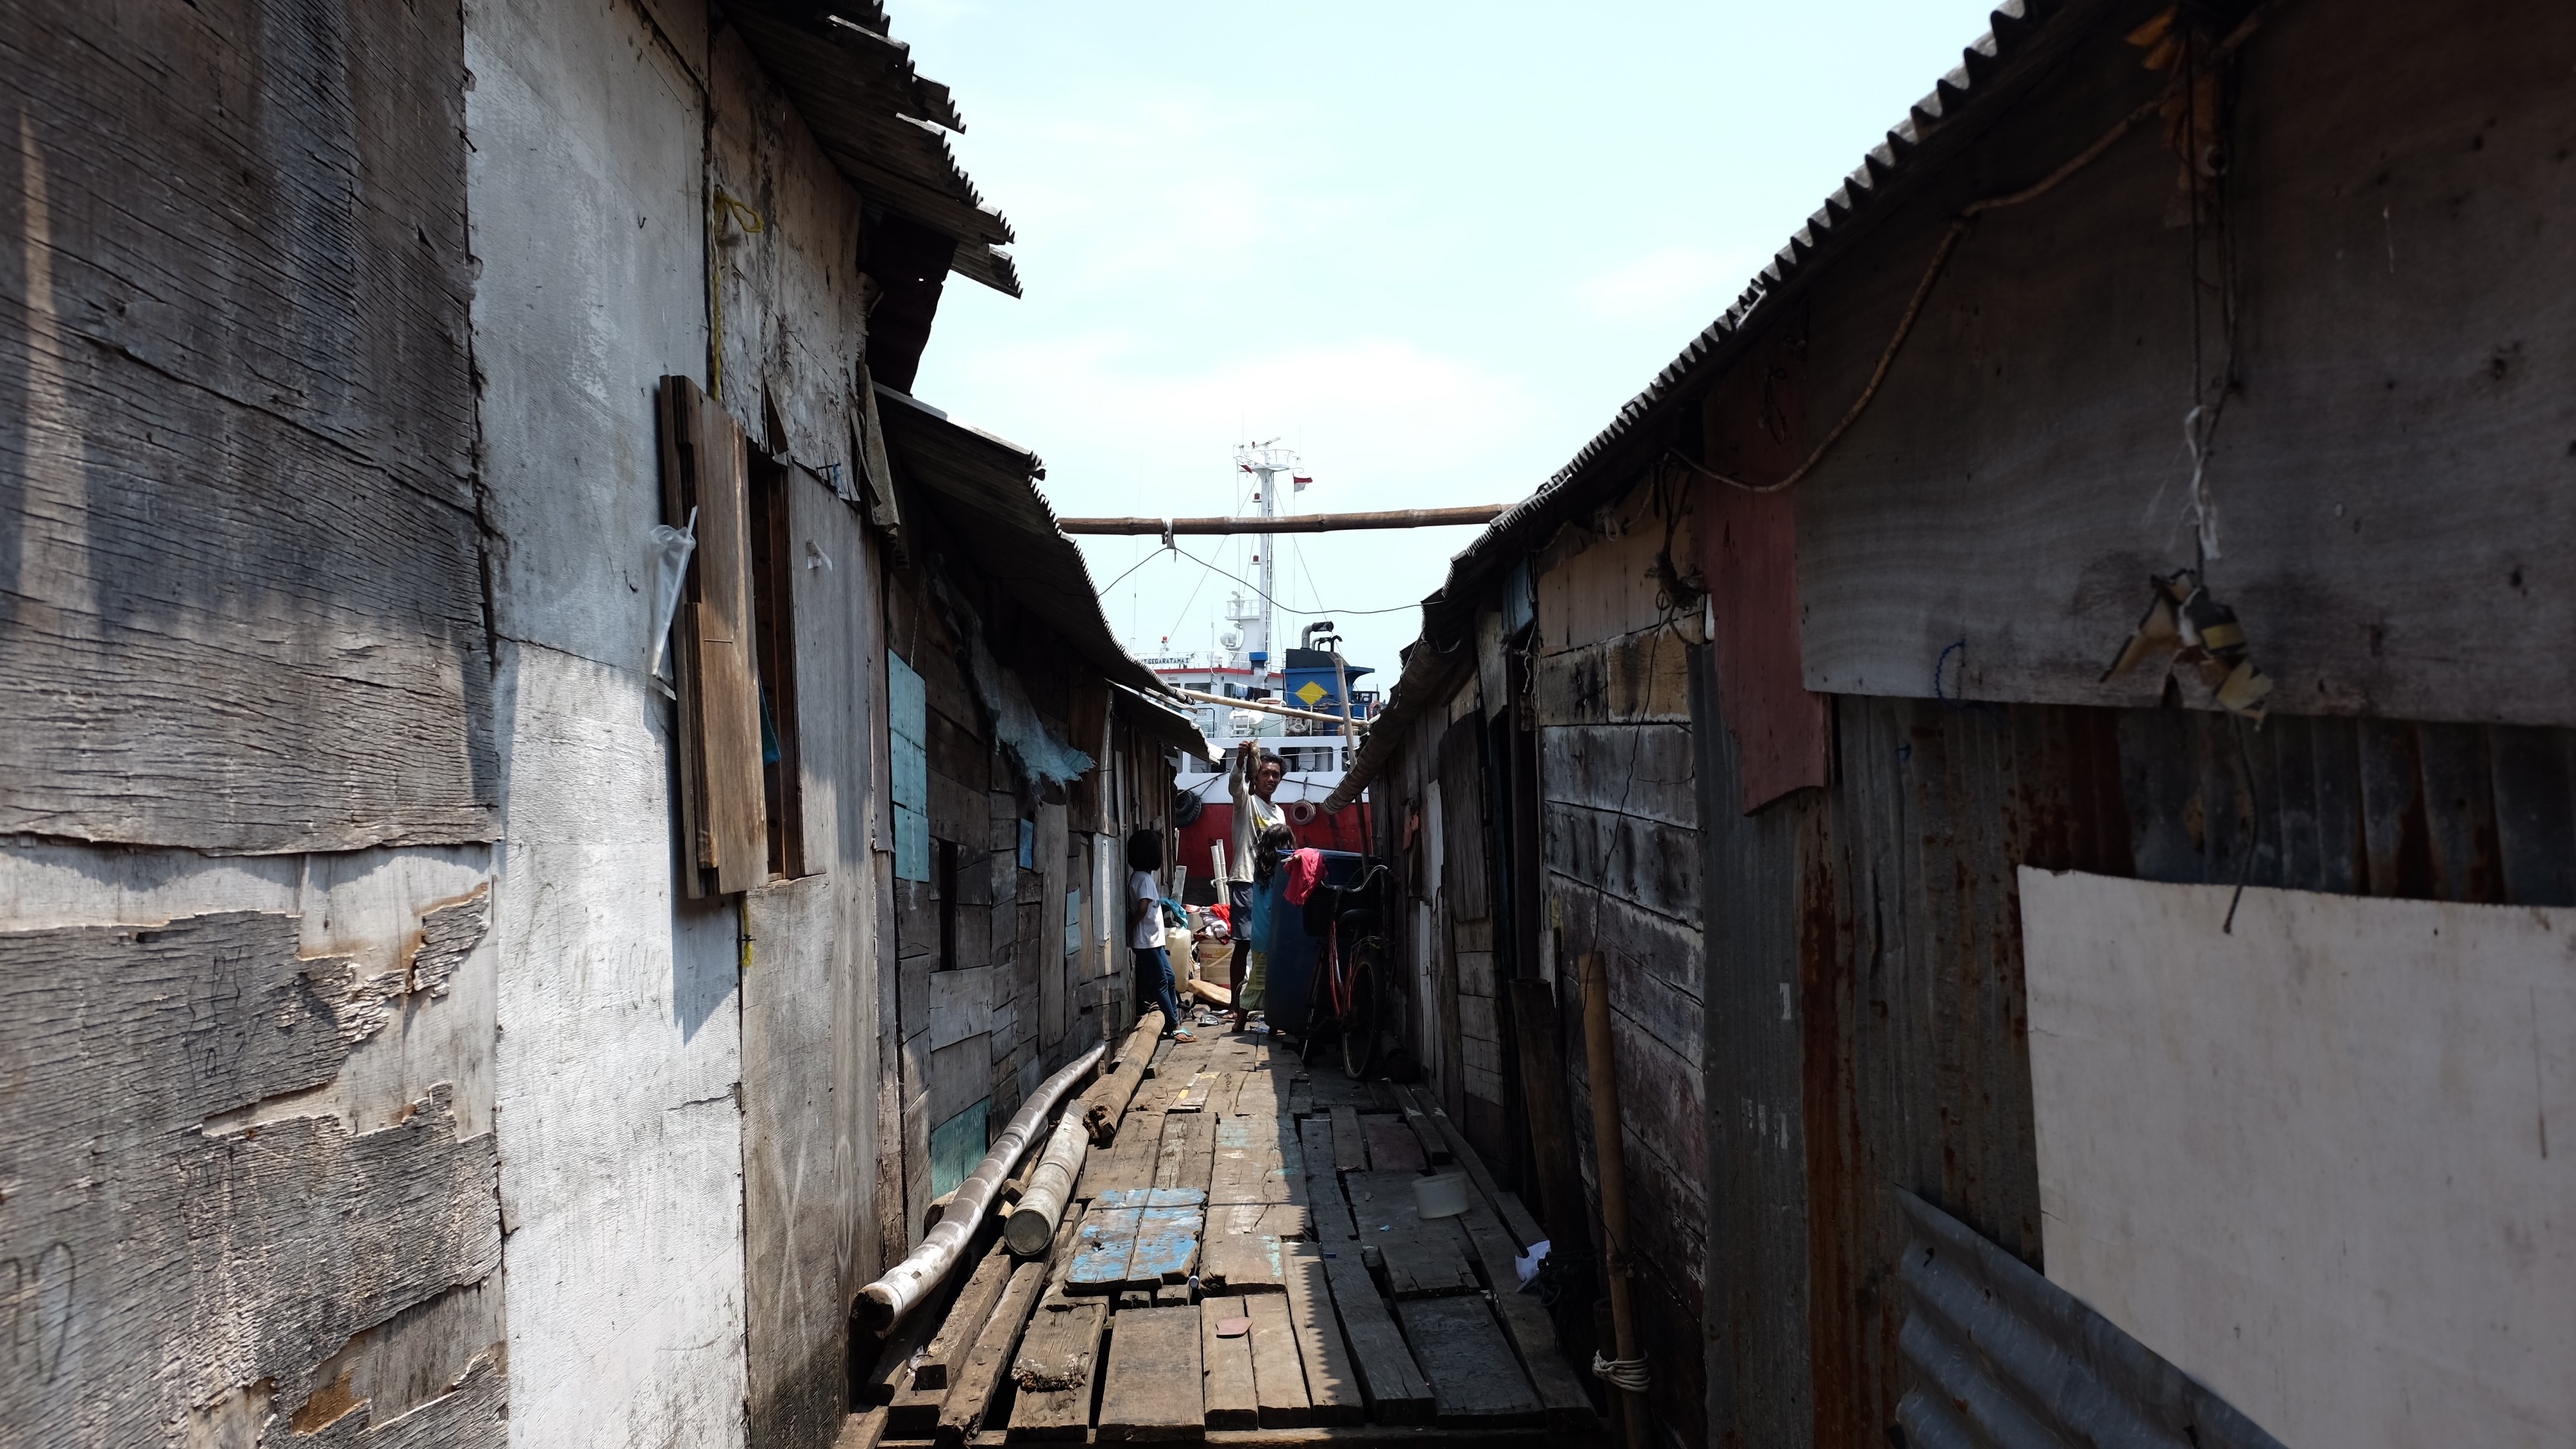
road, street, town, alley, wall, transport, infrastructure, slum, urban area, ancient history, human settlement